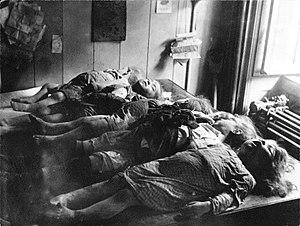
Enfants victimes de l'éboulis du cap Diamant à Québec
L'éboulement de 1889 à Québec est un écroulement survenu au bas du cap Diamant à Québec le 19 septembre 1889.